Mount Sara Teodora

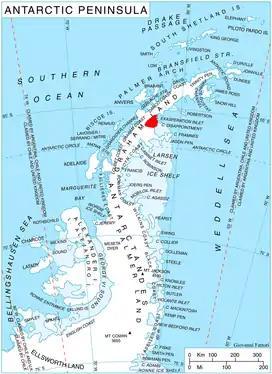
Location of Aristotle Mountains on the Antarctic Peninsula.

Mount Sara Teodora is the broad ice-covered peak rising to 1389 m in Aristotle Mountains on Oscar II Coast in Graham Land. It is situated in the southeast foothills of Madrid Dome, with its ice cap draining towards Starbuck Glacier to the northeast, Stubb Glacier to the east, Ambergris Glacier to the south, and Belogradchik Glacier to the southwest. The lower rocky ridges of Pippin Peaks, Chintulov and Valkosel spread out to the east-northeast, southeast and south direction respectively.